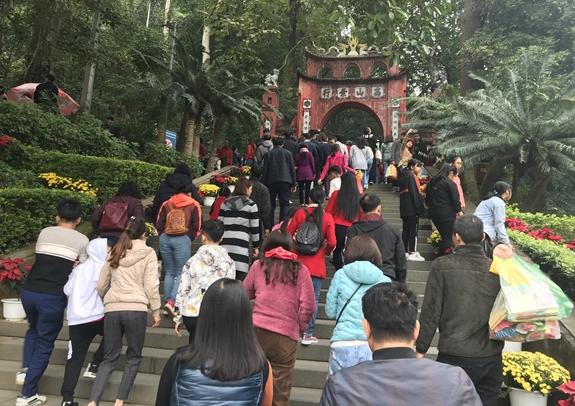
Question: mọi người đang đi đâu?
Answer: đang đi vào một khu đền thờ